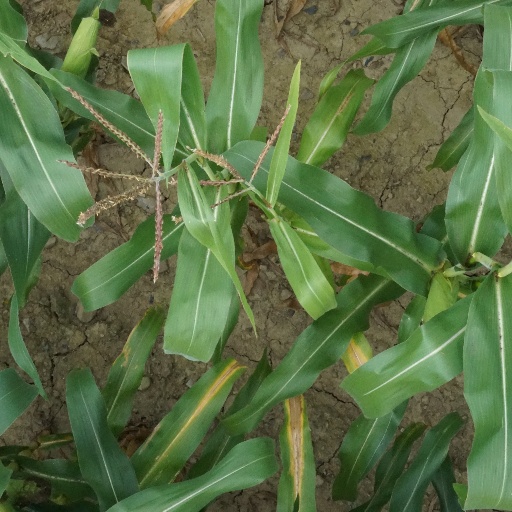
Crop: maize; corn